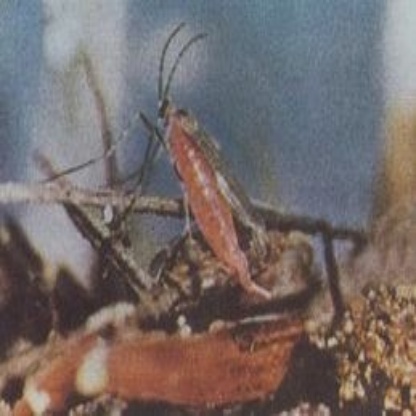
Nhãn: Sâu năn ( Muỗi hành )(Rice Gall Midge)